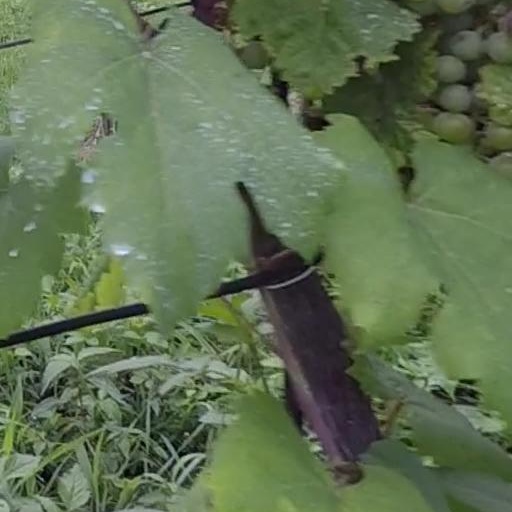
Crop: grape